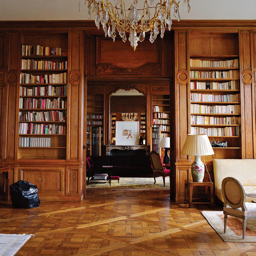
the drawing room , where a garbage - bag sculpture by artist is displayed .